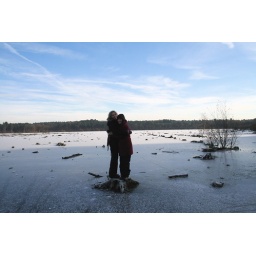
This is our first time to be photographed standing on a tree stump in a frozen lake.